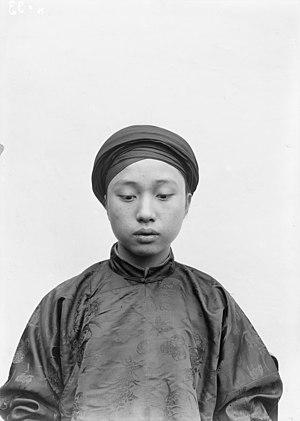
Tonkin. Langson. N°33, fils du tong-doc de Langson, né à Langson, 17 ans, père annamite (famille établie dans la région de L[an]gson depuis 200 ans), mère tho, 35 m/m / [photogr.] A. S[alles]